Confirmation

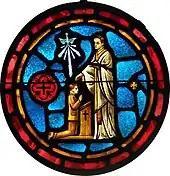
A stained glass representation of a Lutheran confirmation. An elder lays hands on the confirmand.

In Christian denominations that practice infant baptism, confirmation is seen as the sealing of the covenant created in baptism. Those being confirmed are known as confirmands. The ceremony typically involves laying on of hands.